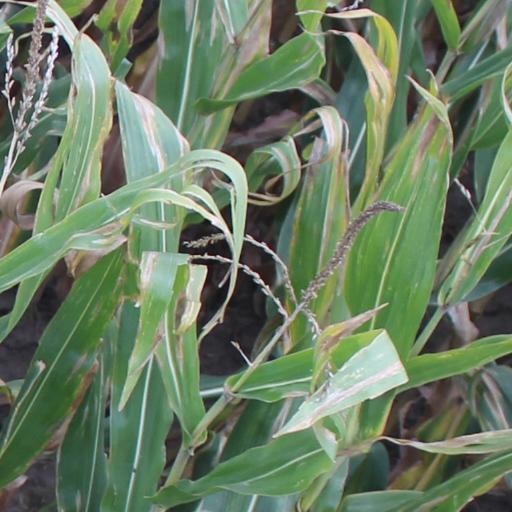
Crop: maize; corn